John Henry Belter

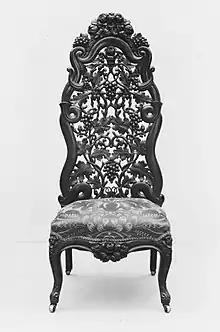
Slipper Chair, Metropolitan Museum of Art

John Henry Belter (1804–1863) was an American cabinetmaker active in New York City.